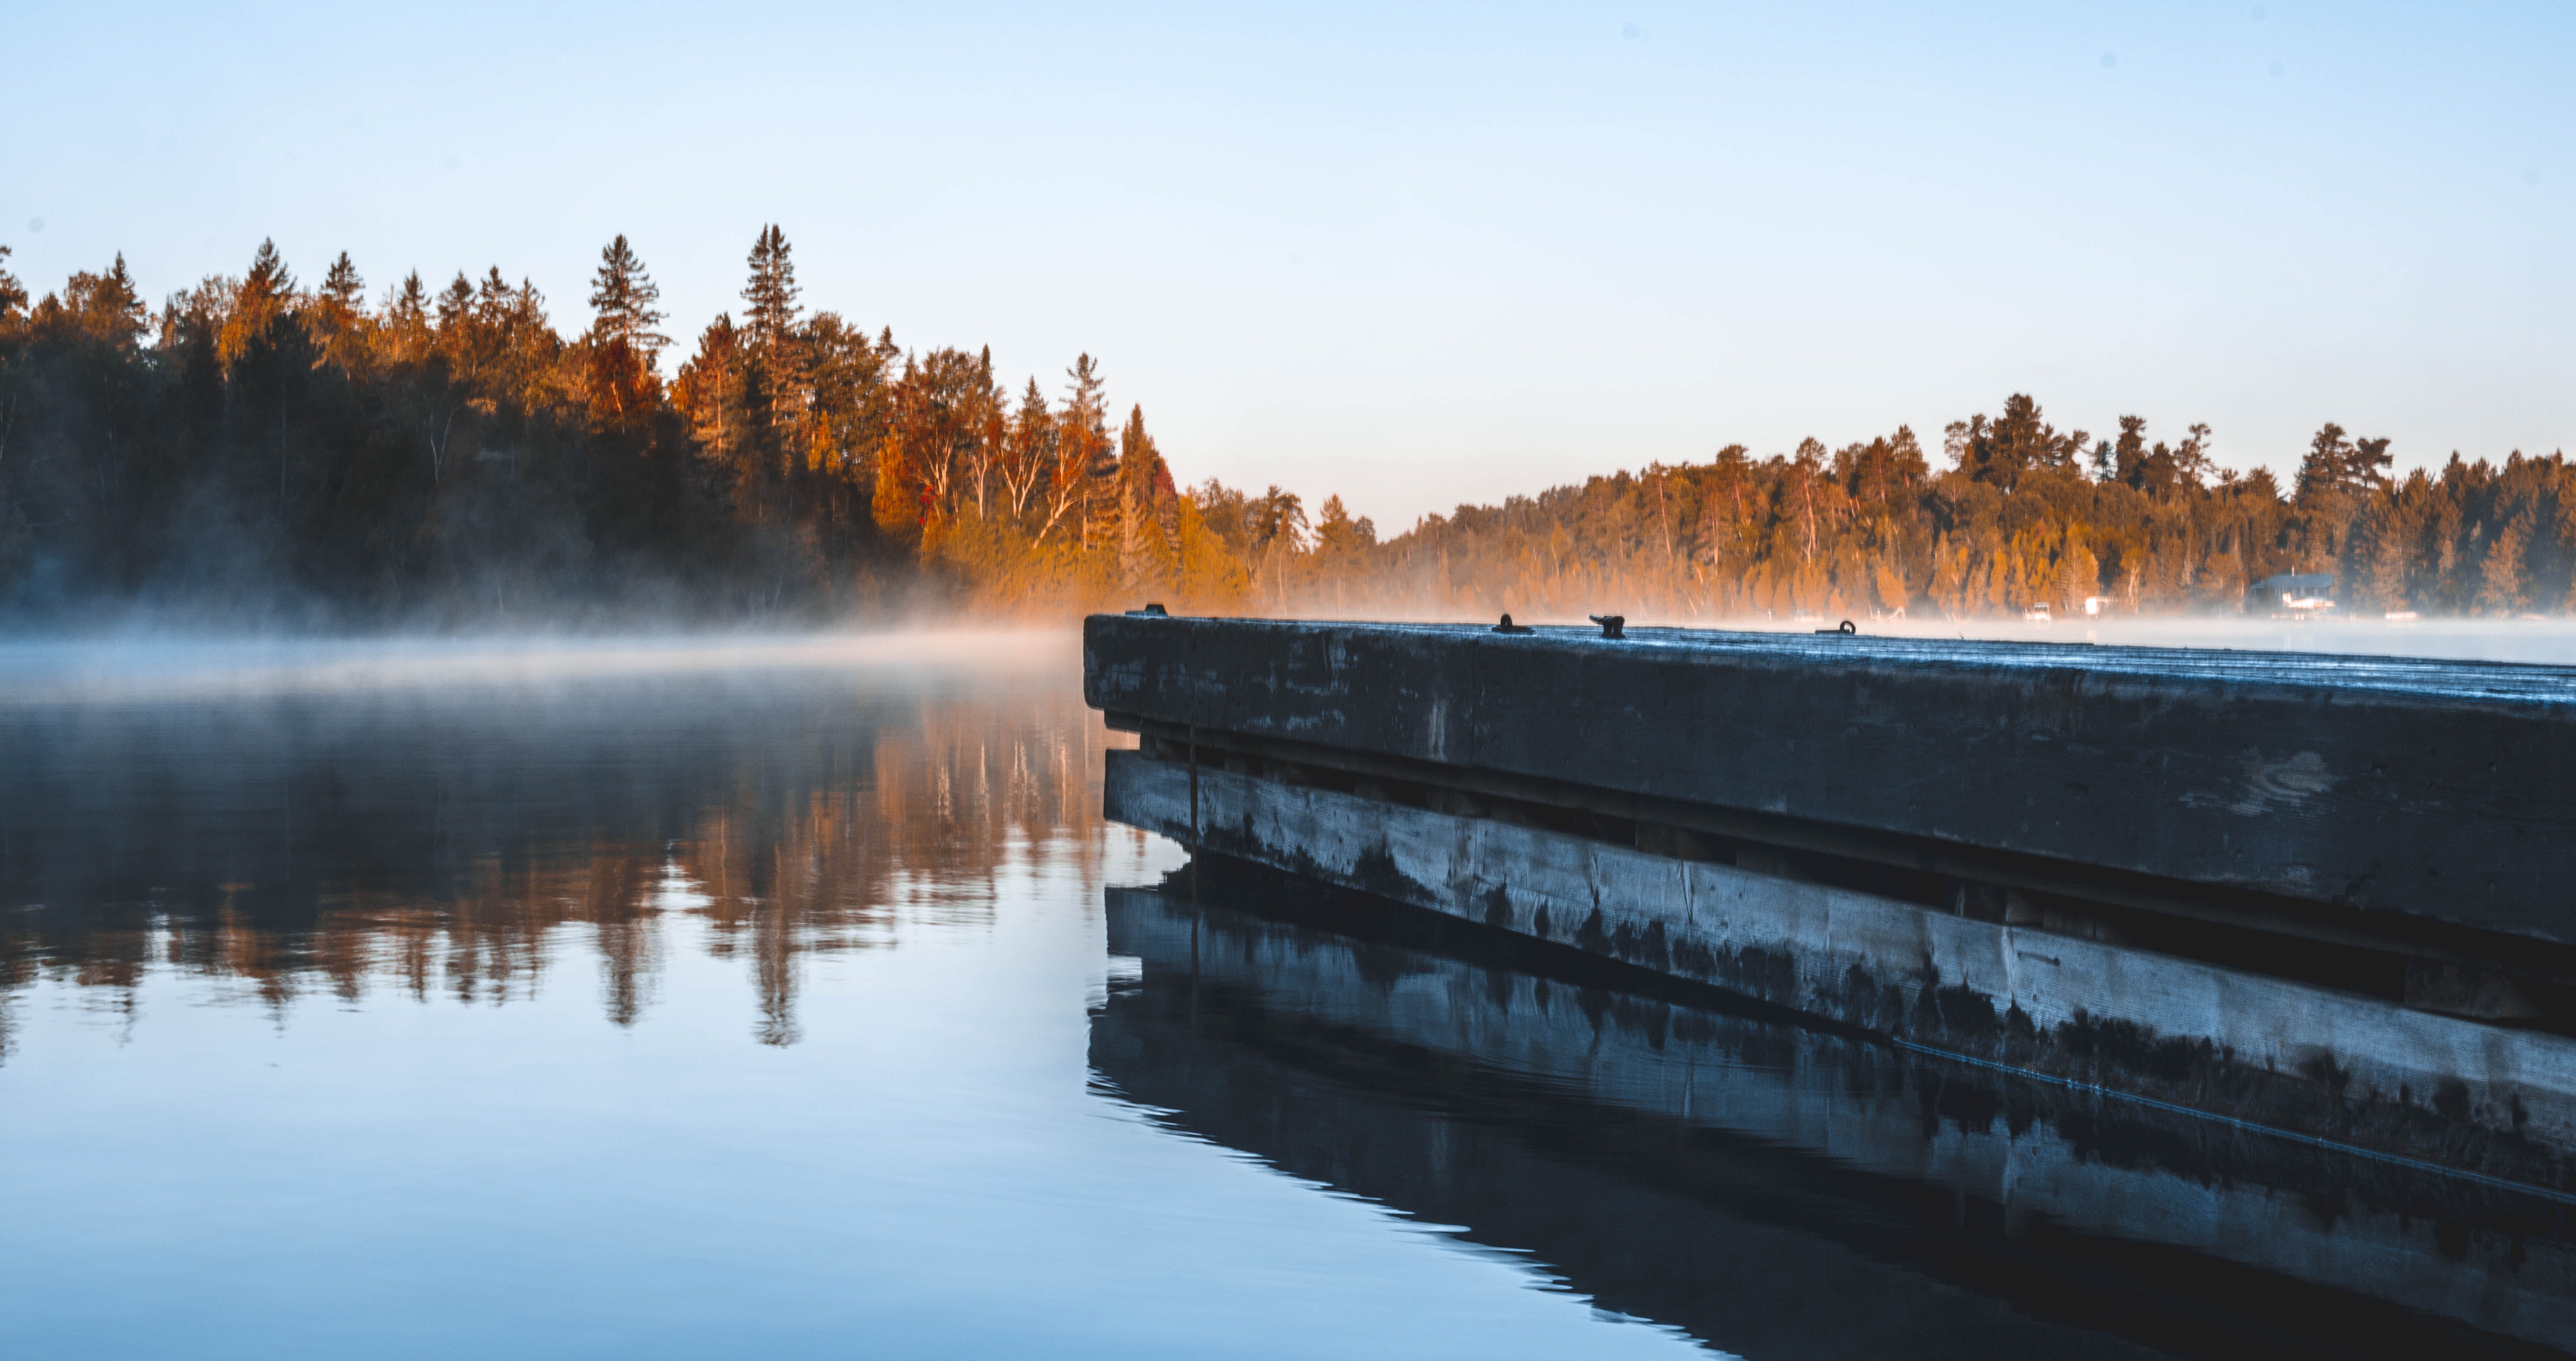
reflection, nature, water, natural landscape, atmospheric phenomenon, sky, morning, lake, water resources, river, tree, mist, reservoir, waterway, bank, calm, fog, cloud, landscape, dawn, evening, autumn, watercourse, winter, horizon, sunrise, channel, pond, state park